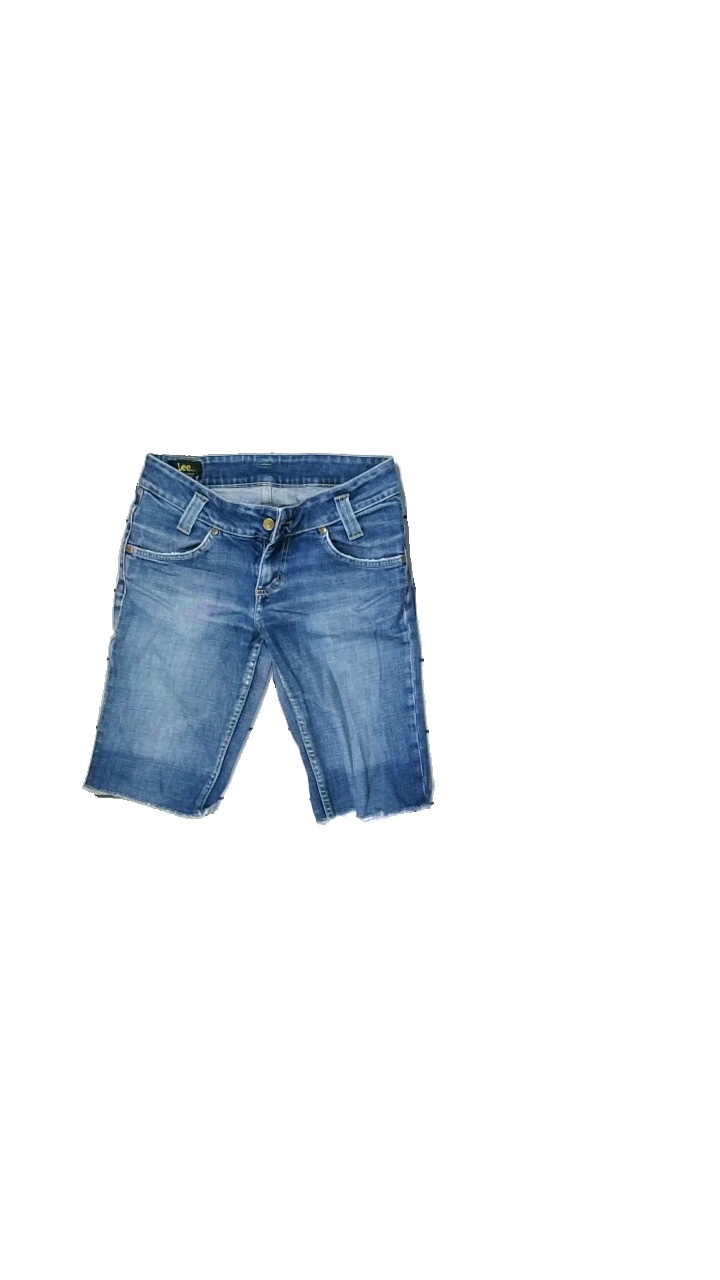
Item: Shorts (Ladies)
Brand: Lee
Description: Jeans shorts
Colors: Blue
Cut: Tight
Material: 100% Cotton
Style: Denim
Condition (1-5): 2
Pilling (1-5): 5
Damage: damaged elastan
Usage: Recycle
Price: <50